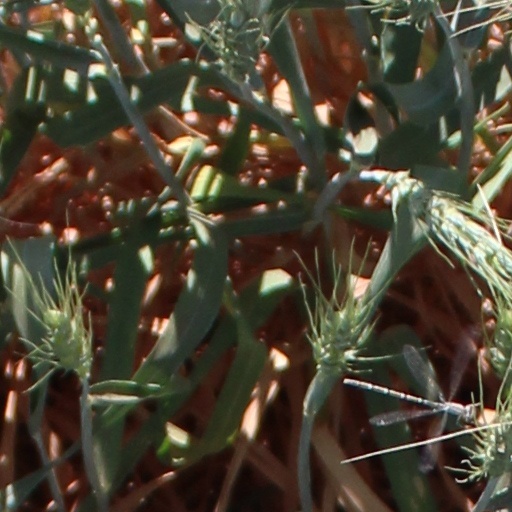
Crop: wheat